List of populated places in Ardahan Province

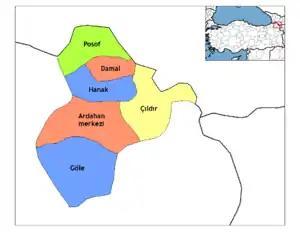
Ardahan Province

Below is the list of populated places in Ardahan Province, Turkey by districts. In the following lists, first place in each list is the administrative center of the district.